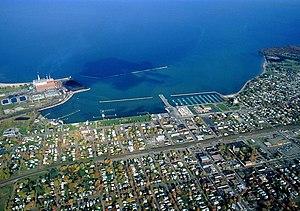
Dunkirk est une ville dans l’État de New York et le comté de Chautauqua aux États-Unis.